Canberra MRT station

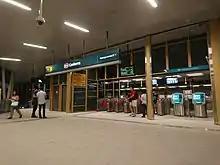

Canberra station is located in the eastern part of Sembawang, next to the residential town of Yishun and near Sungei Simpang Kiri river. An estimated 17,000 households are expected to benefit from the station. The station takes its name from Canberra Link, the road beside which it is located. This road is named after Canberra, the capital of Australia. The station serves the North–South line, and is situated between the Sembawang and Yishun stations. The official station code is NS12.